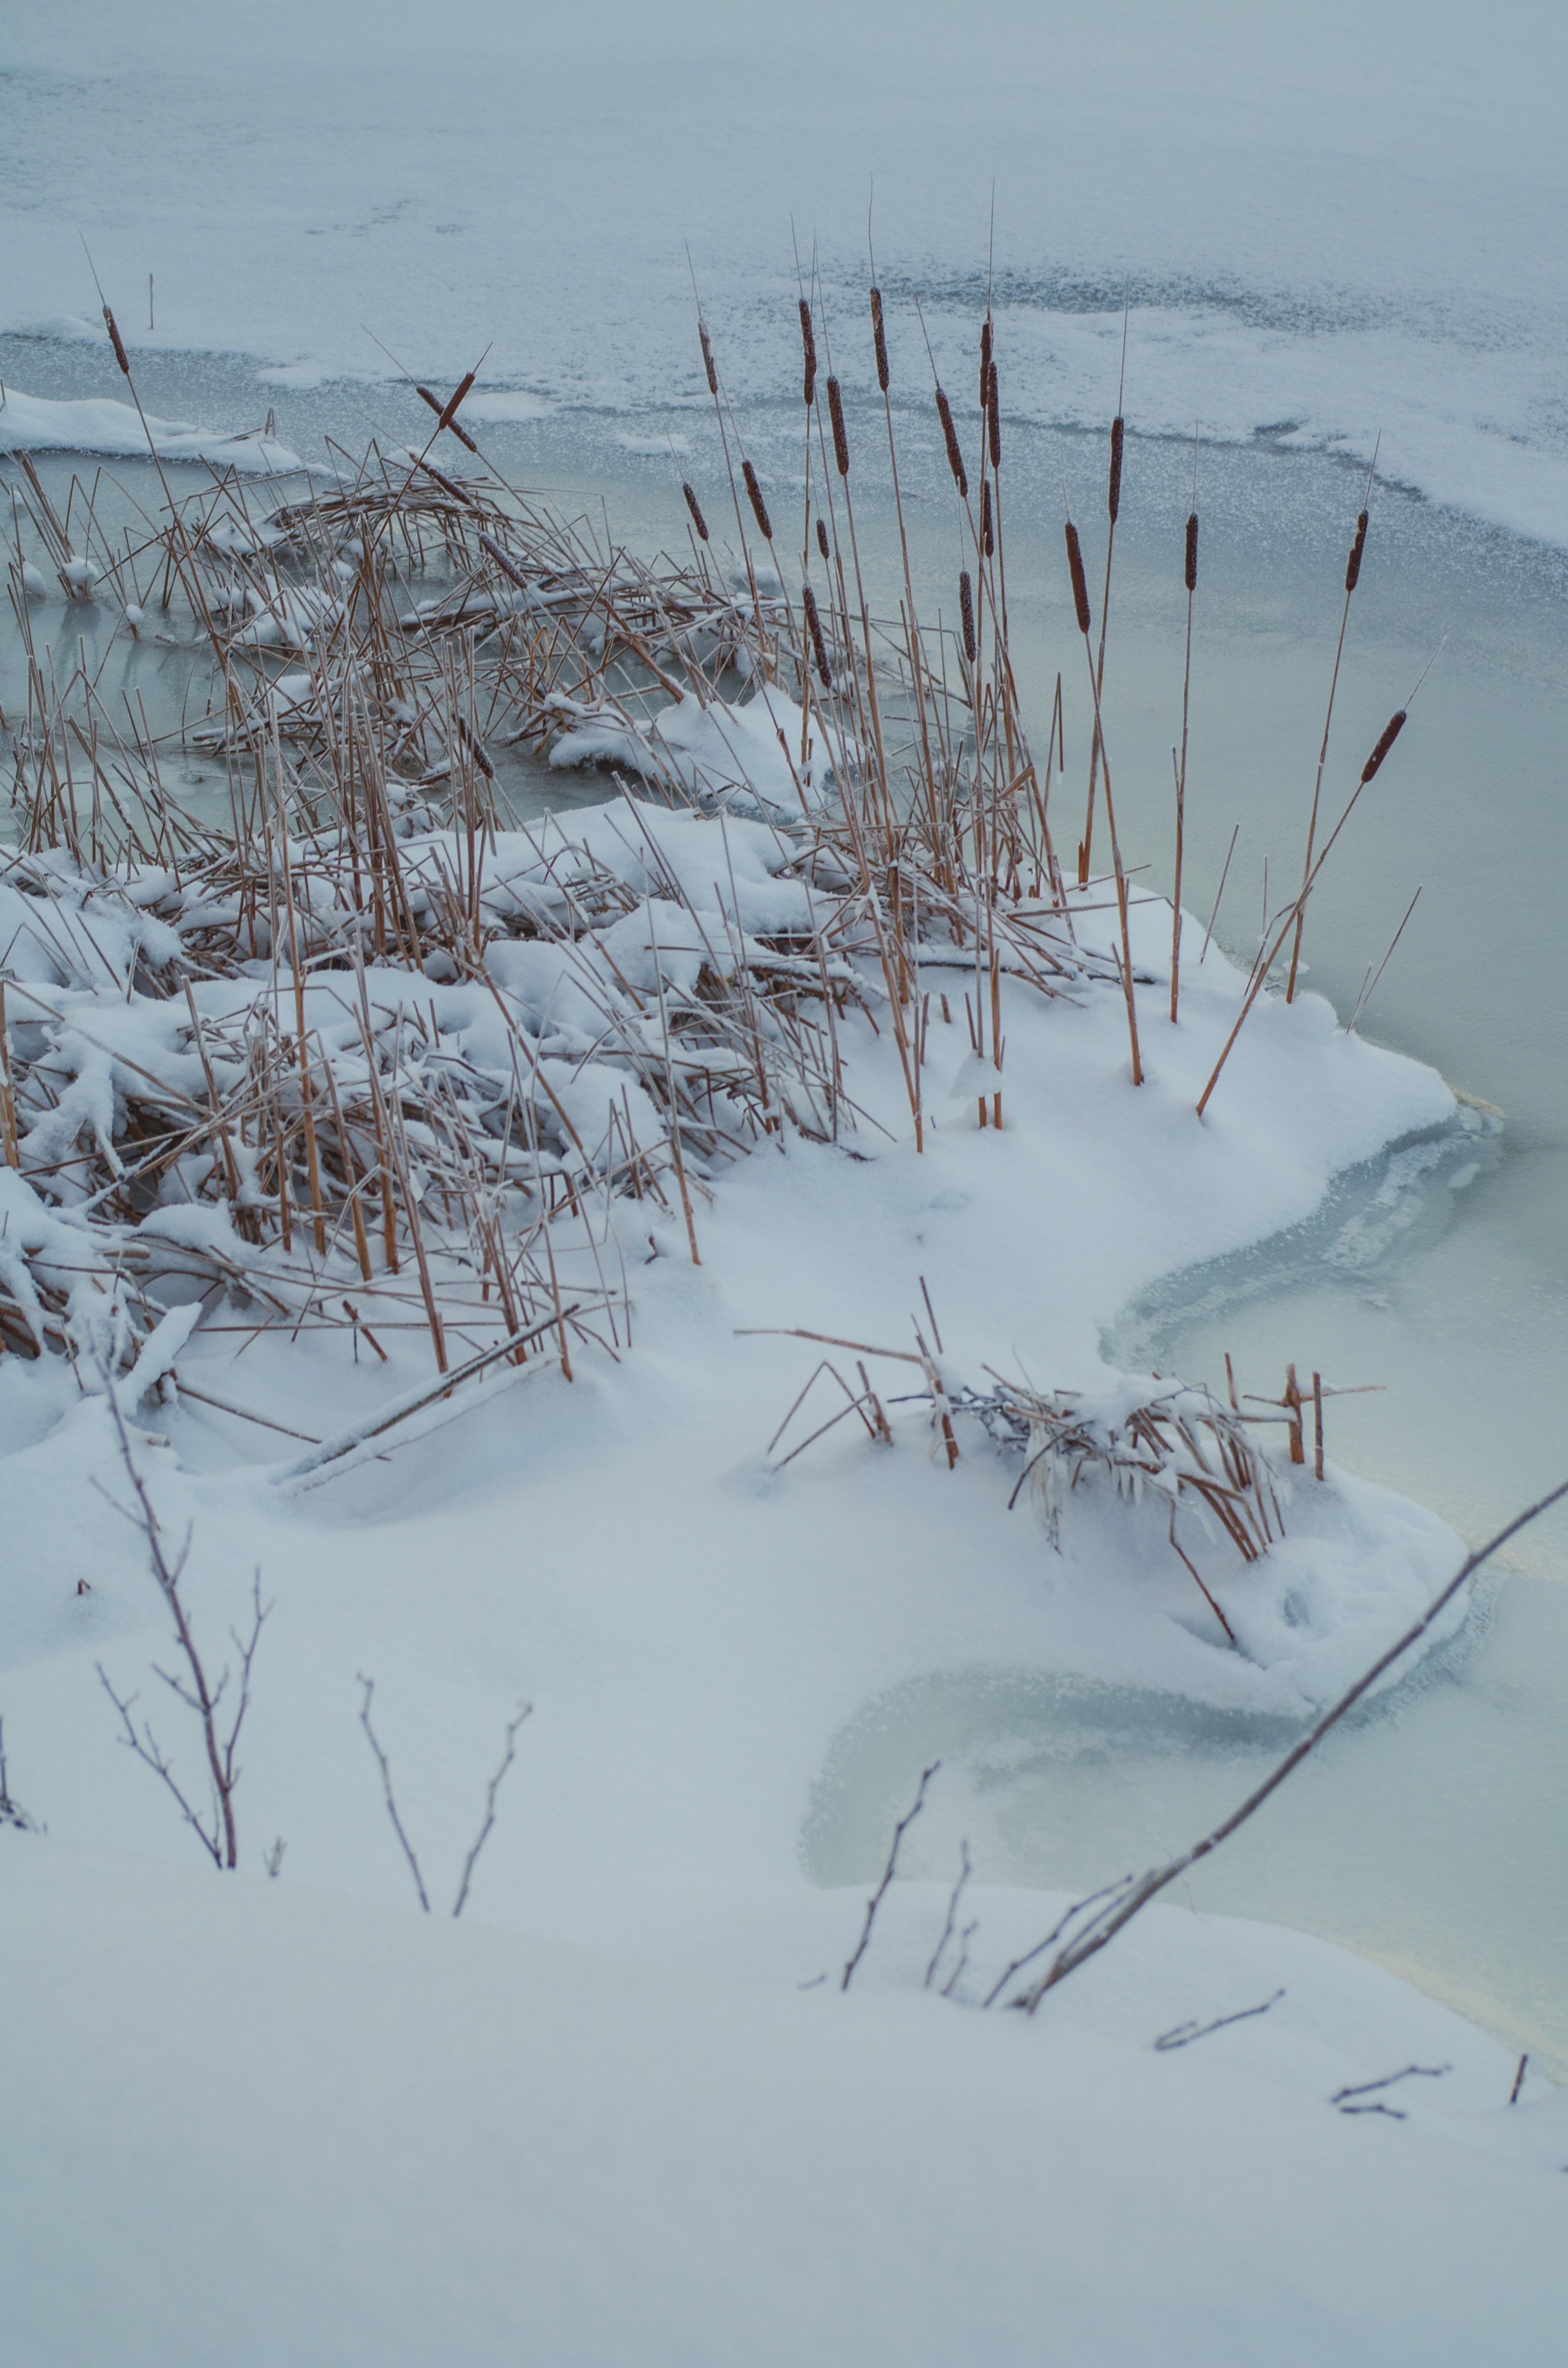
beach, nature, branch, snow, winter, lake, frost, reed, ice, weather, frozen, season, sweden, blizzard, piste, tundra, freezing, snow crystals, atmospheric phenomenon, geological phenomenon, winter storm